Historic Richmond Town

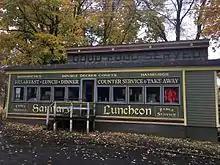
The "Boardwalk Empire" diner film set, located on Center Street.

The creation of the museum site at Historic Richmond Town was the result of efforts by many Staten Islanders, led by local historians and preservationists: Loring McMillen, William T. Davis and local banker David L. Decker. Fueled by the same depression-era passion for historic preservation which resulted in the creation of Colonial Williamsburg, these men wanted to create a testament to Staten Island's rich history in an era of rapid development and urban sprawl.